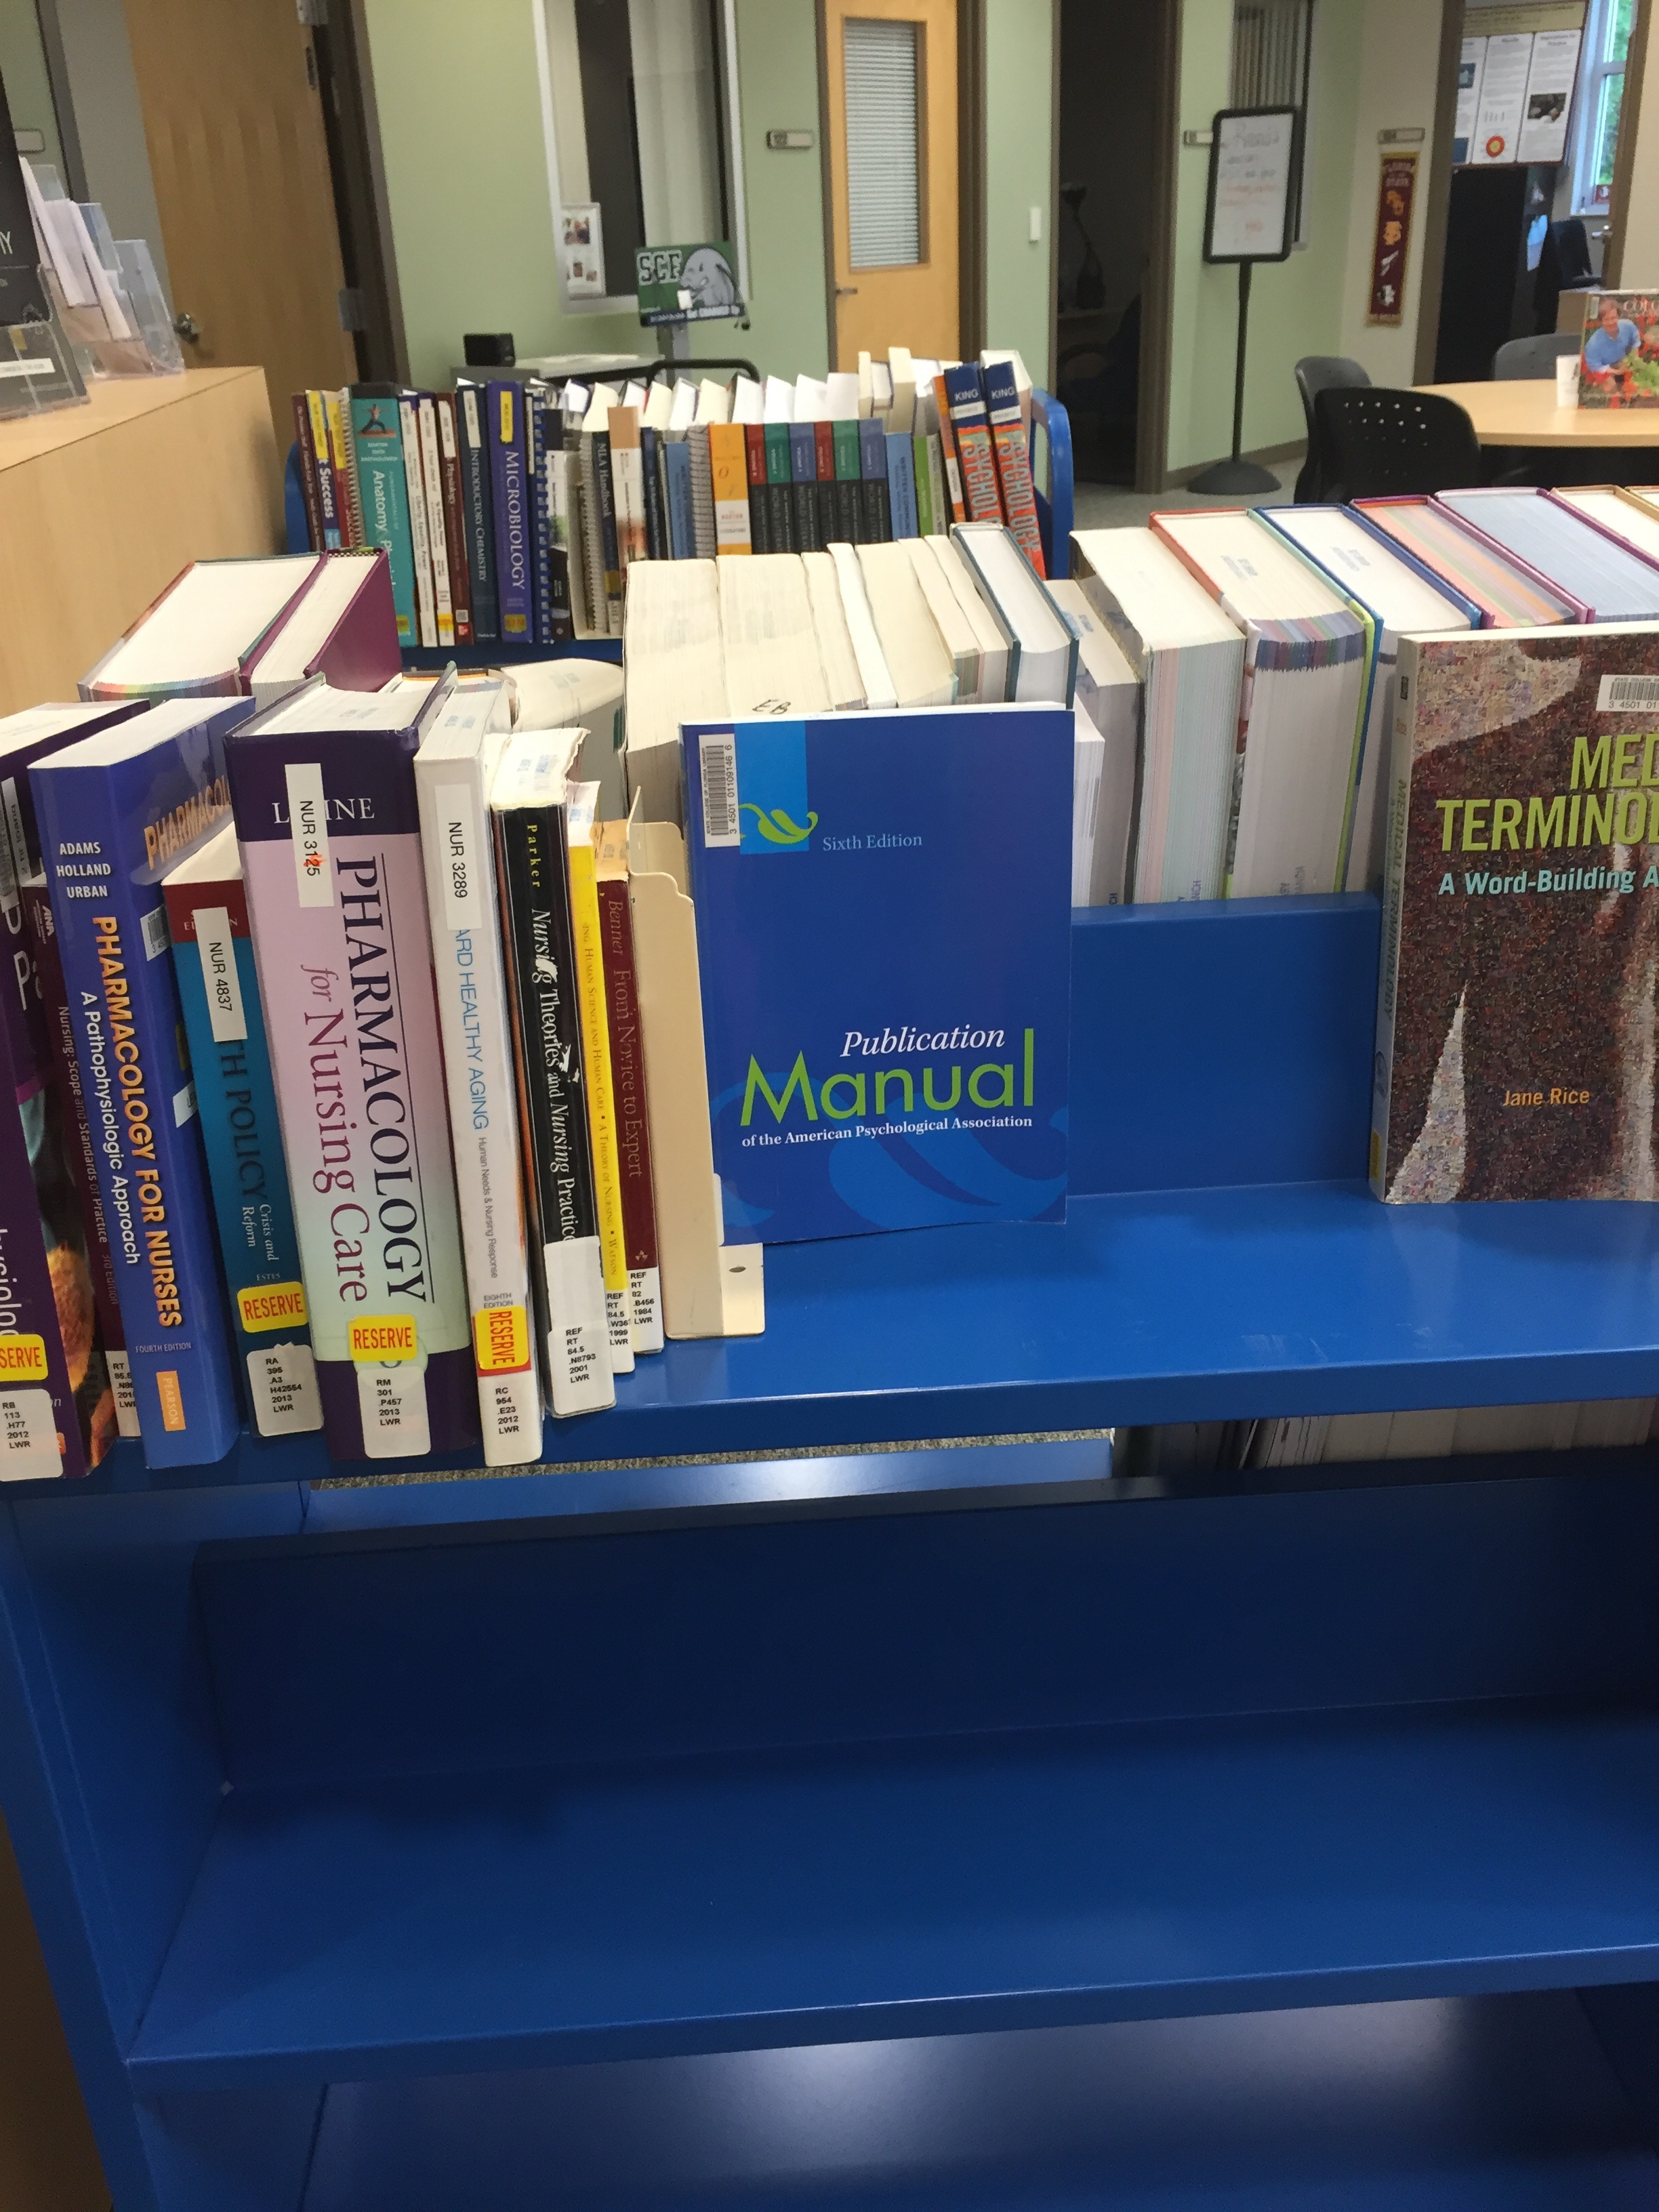
book, furniture, library